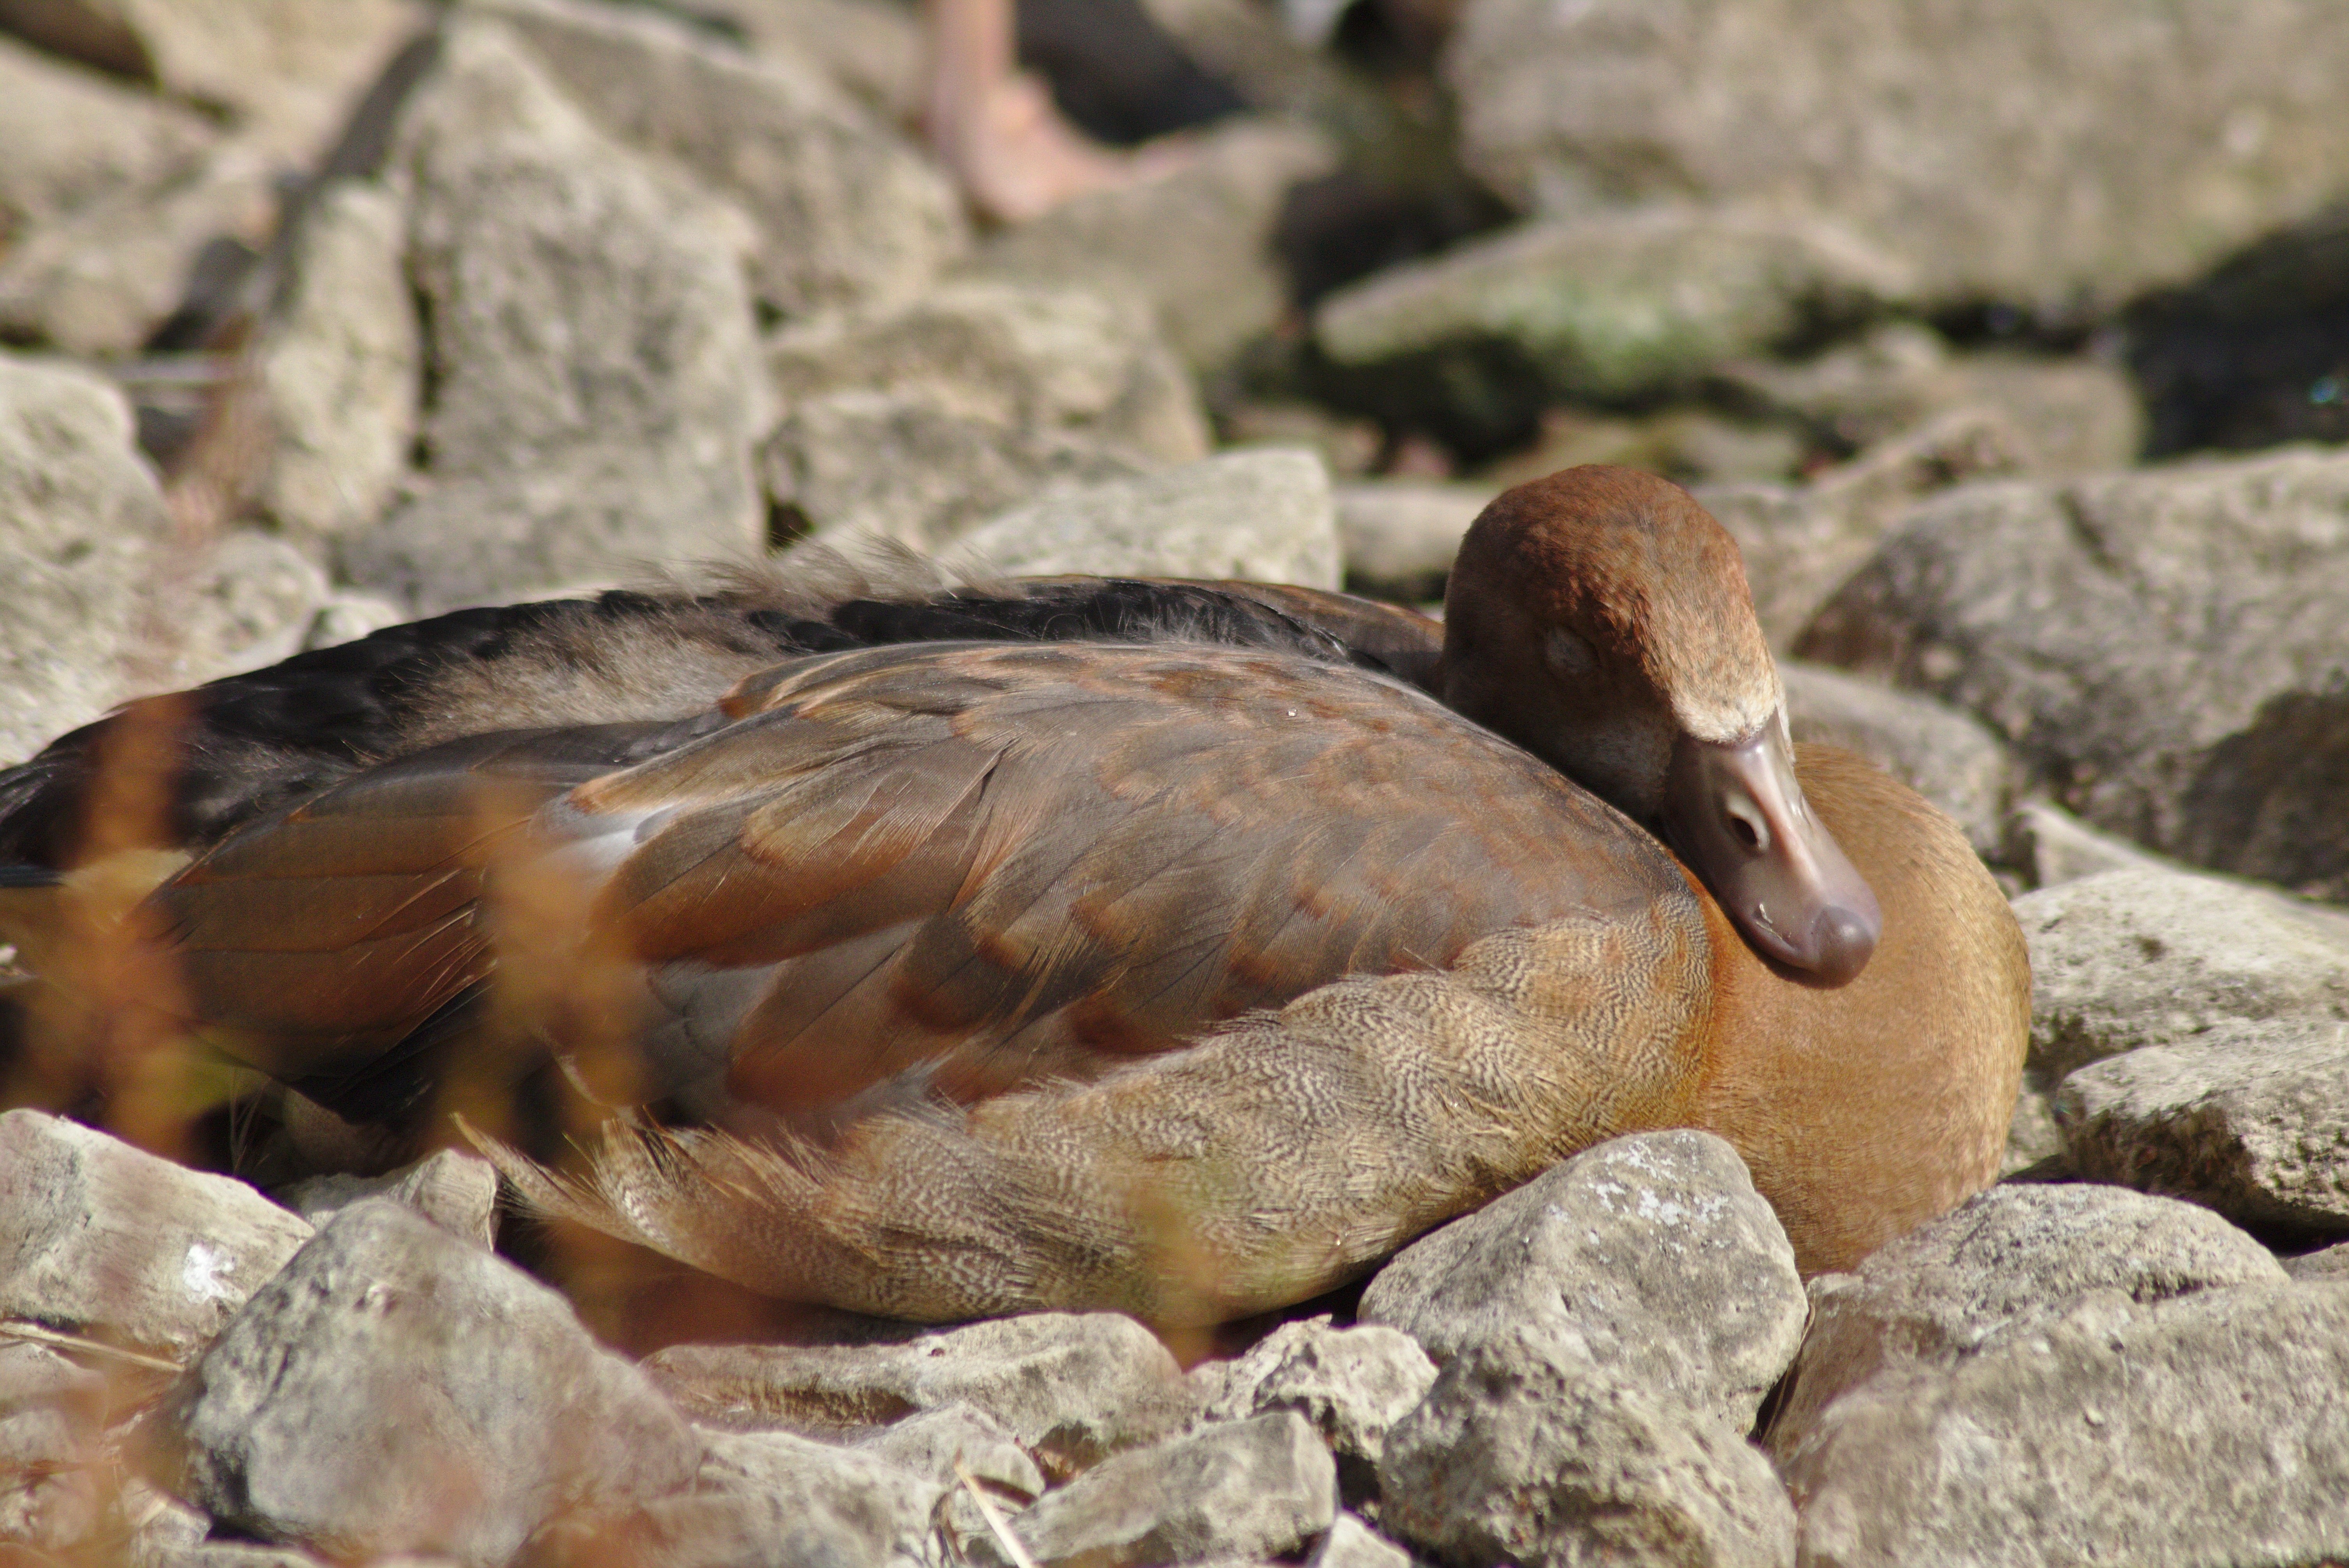
water, nature, bird, lake, animal, pond, wildlife, zoo, spring, beak, park, fauna, plumage, poultry, nap, close up, stones, sleep, bank, duck, vertebrate, creature, bill, quiet, waters, idyll, water bird, casting, relaxed, doze, city park, chill out, swannery